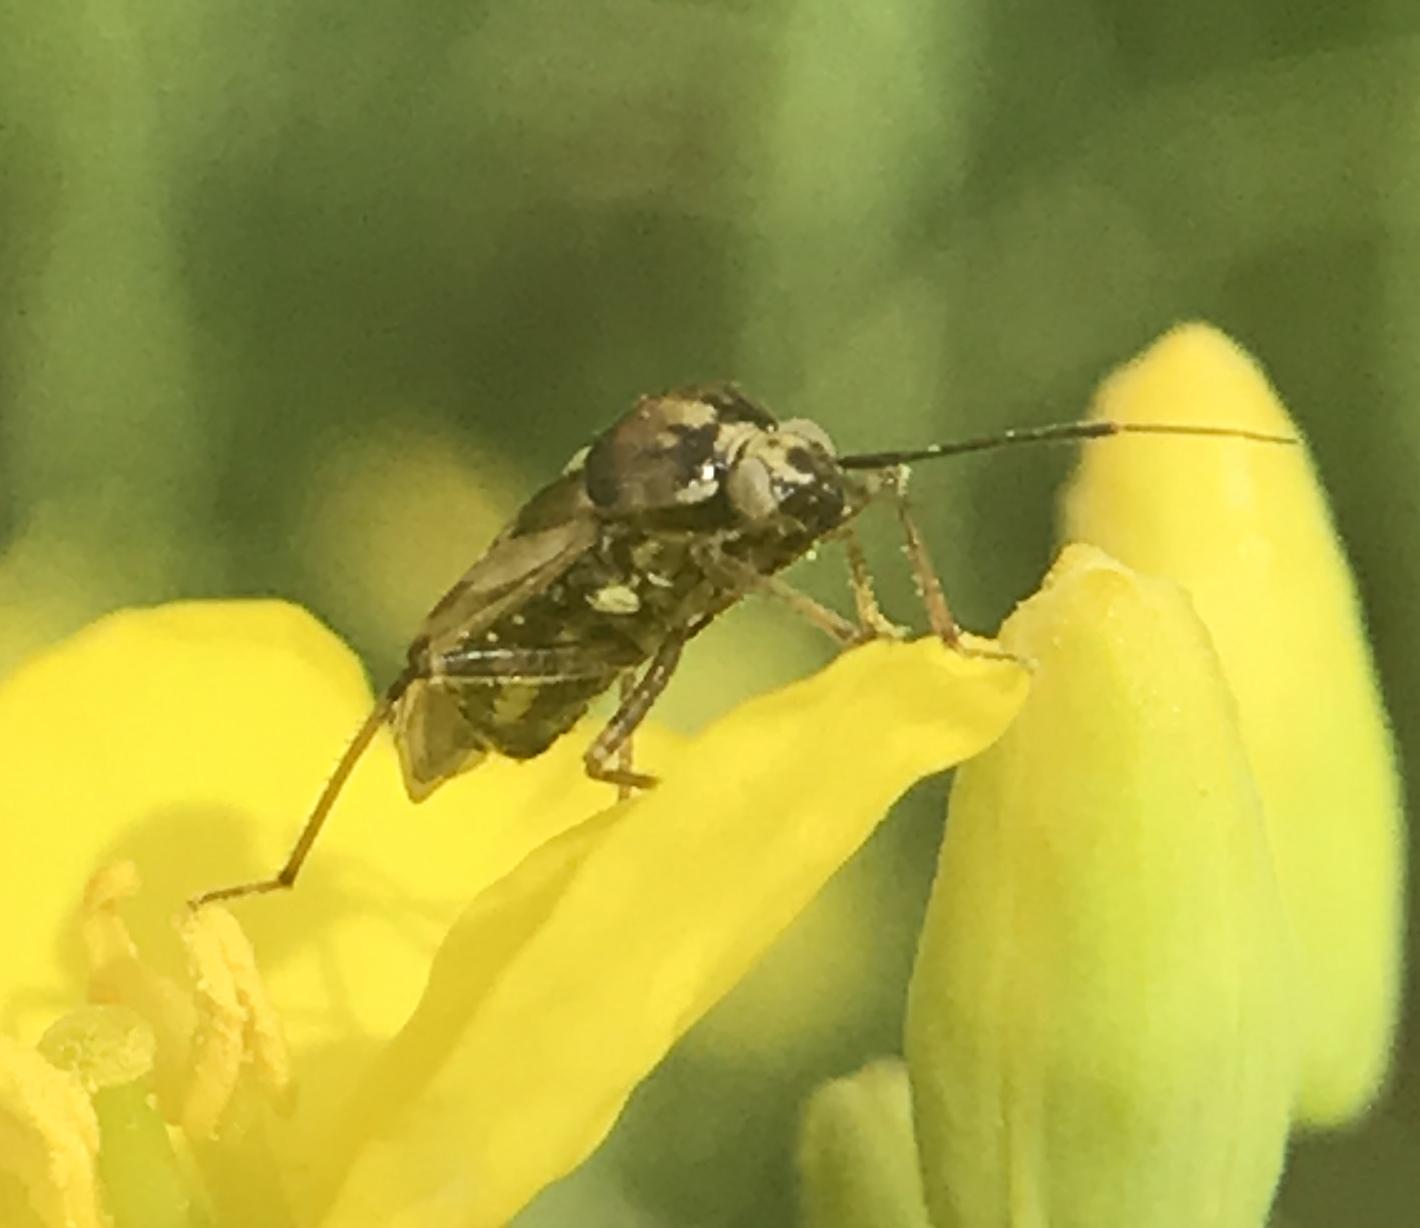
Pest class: lygus_bug